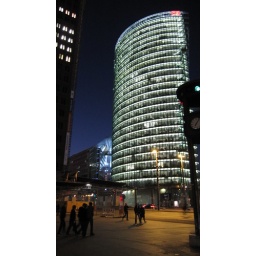
The tall glass building is in the shape of a &amp;quot;D&amp;quot; and is the Deutsche Bahn HQ.